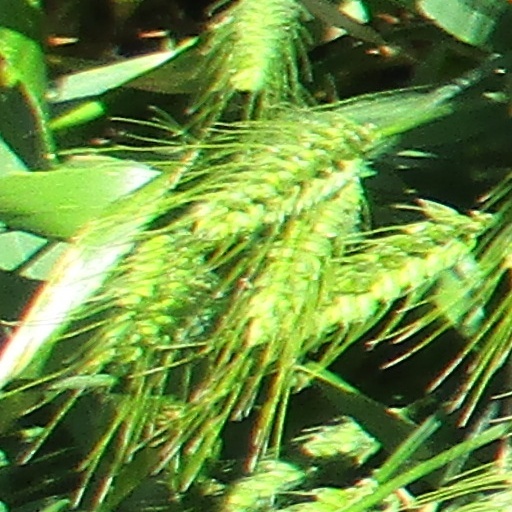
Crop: wheat